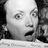
Emotion: happy